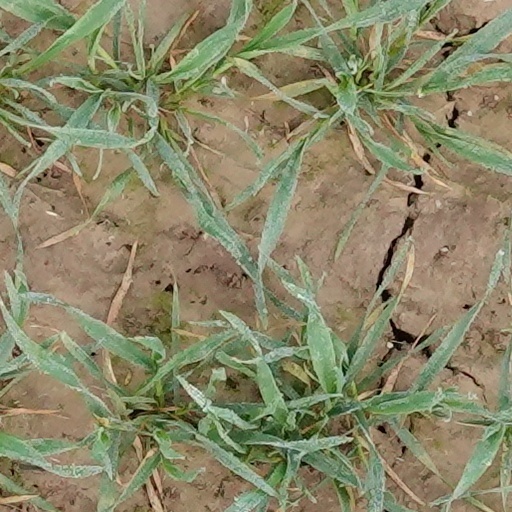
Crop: wheat